Mariano Stendardo

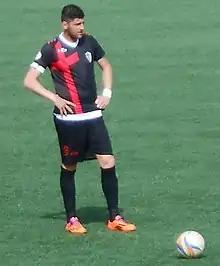
Stendardo in 2014.

Mariano Stendardo (born 2 May 1983) is an Italian footballer who plays for the Serie D side Giugliano as a defender.